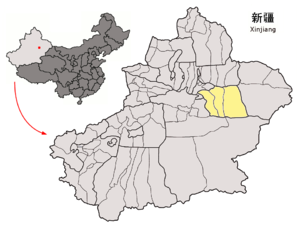
Turpan
Turfans beliggenhed i Xinjiang
Turfan eller Turpan er et præfektur i Xinjiang i Folkerepublikken Kina. Turfan har et areal på 69.620 km² og en befolkning på omkring 600.000 mennesker, med en tæthed på 9 indb./km².